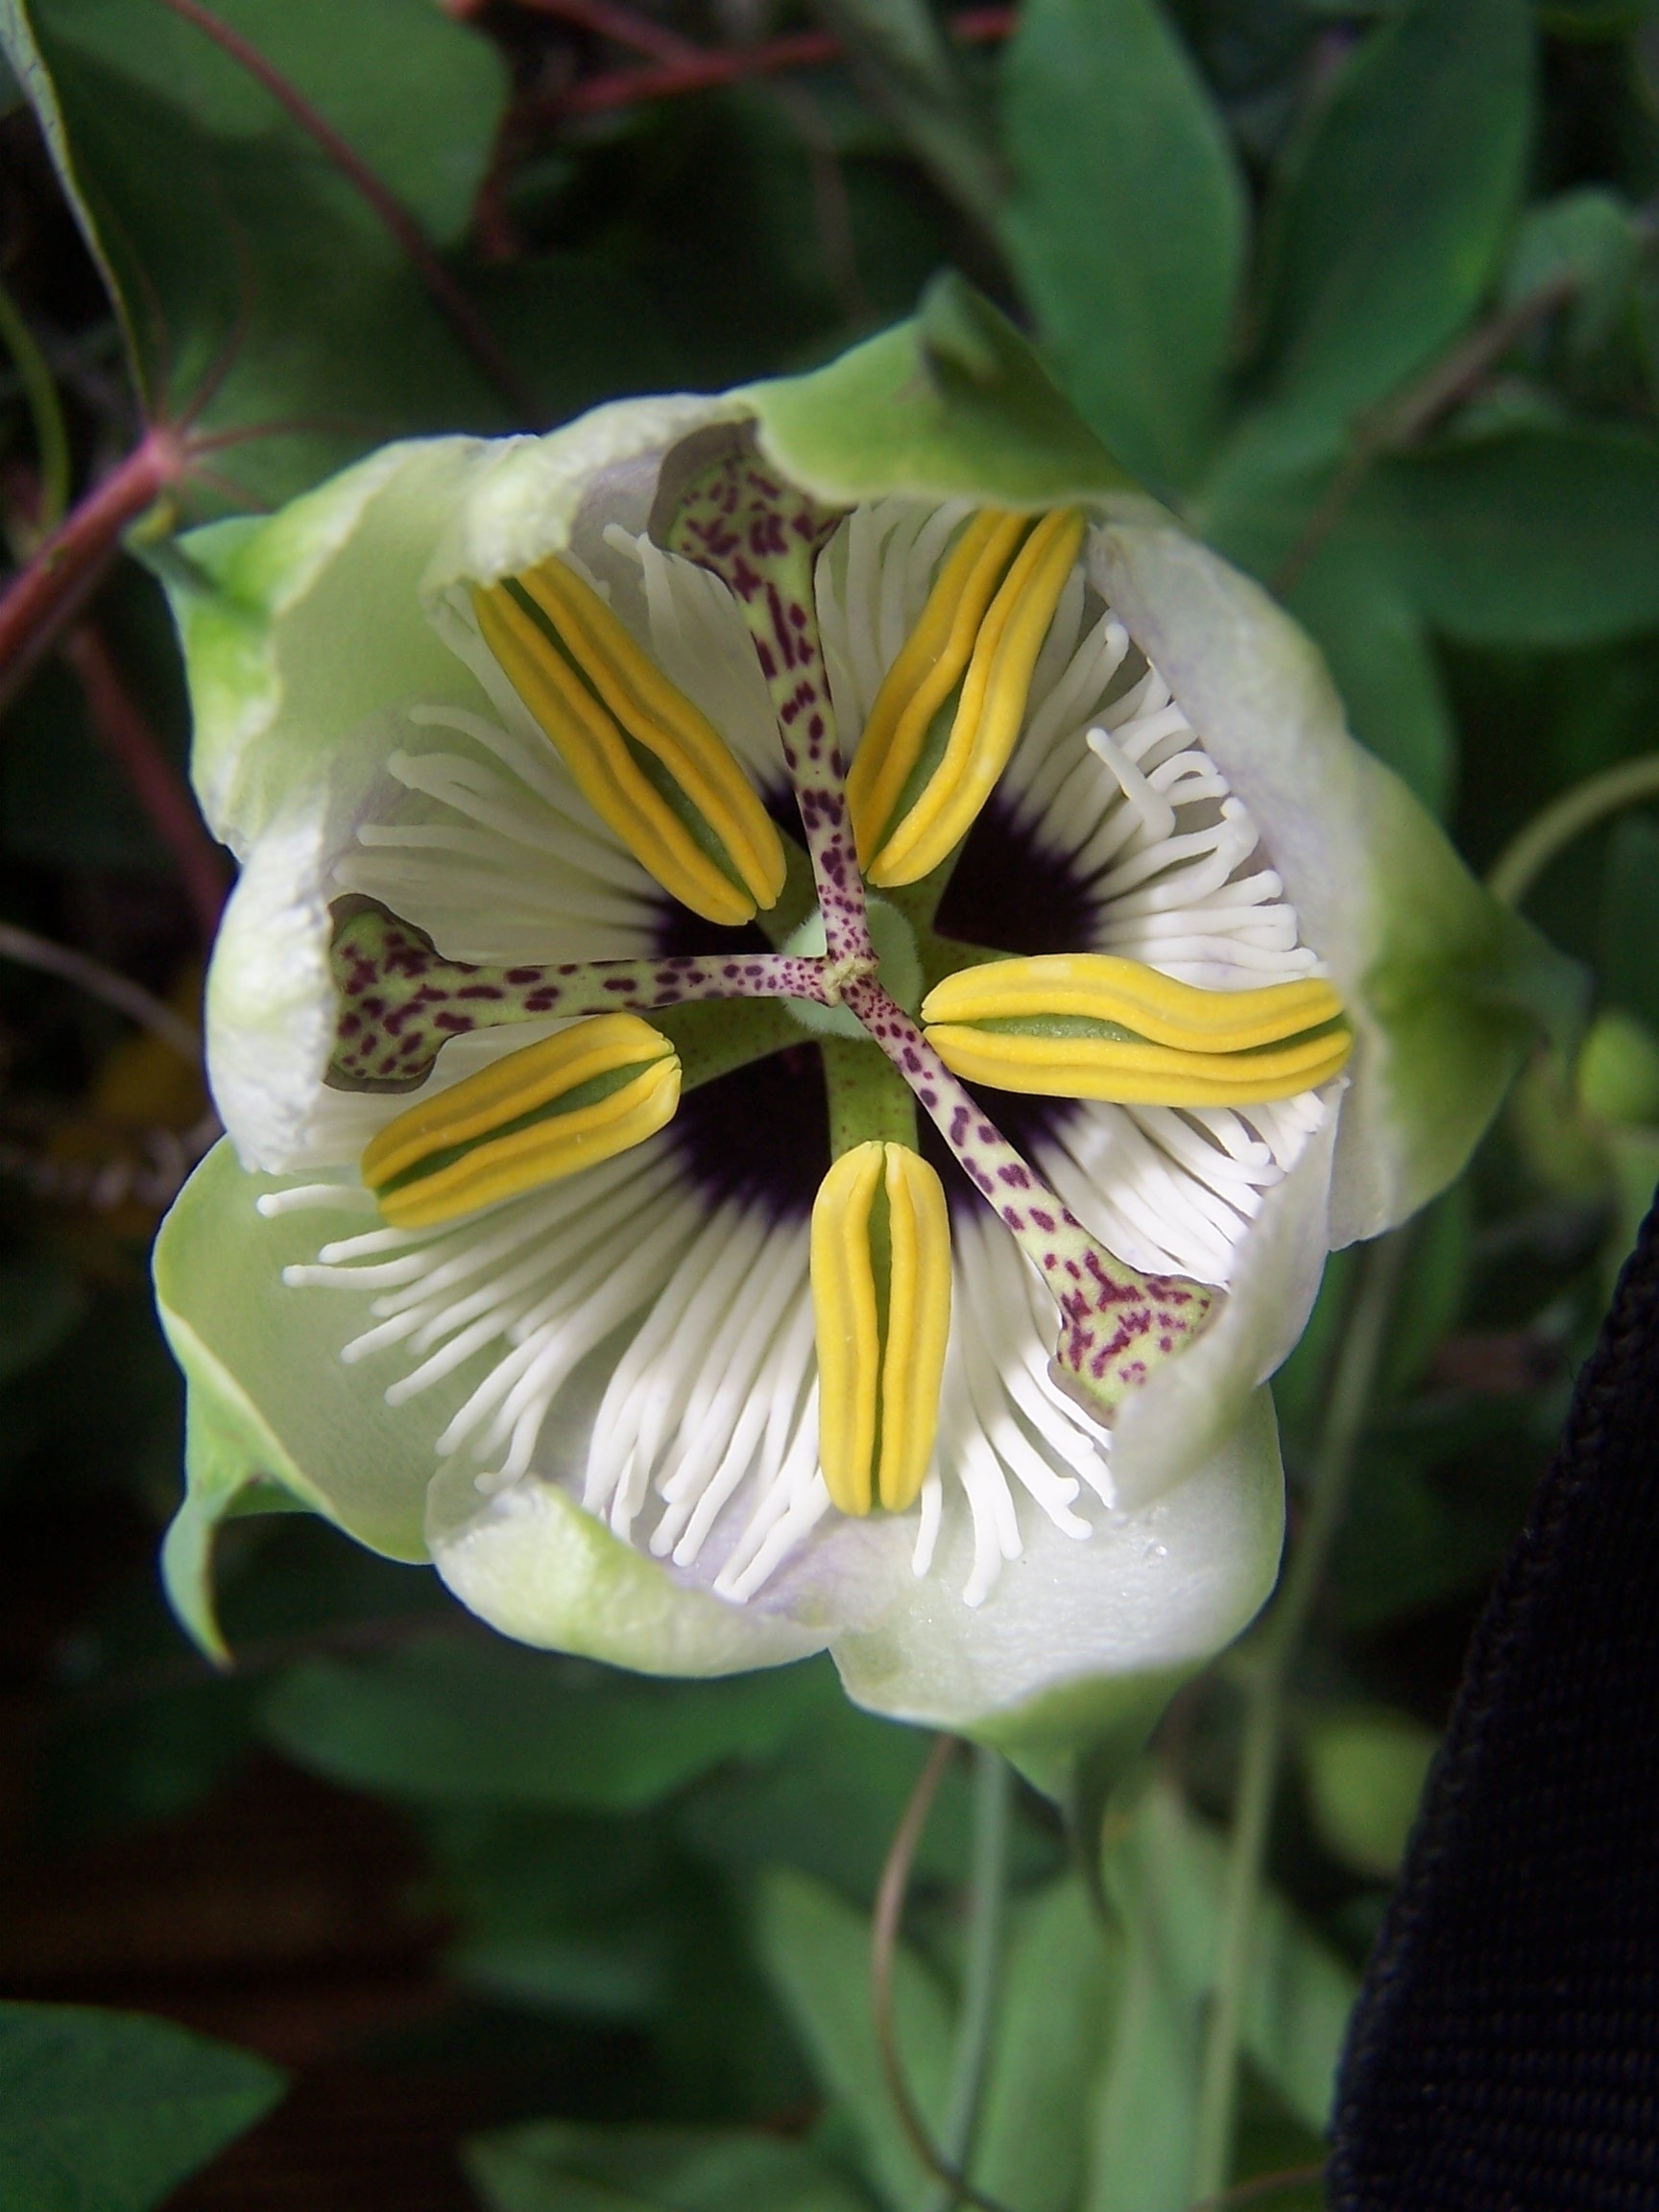
blossom, plant, flower, petal, botany, yellow, flora, wildflower, hybrid, lily, creeper, passiflora, daylily, macro photography, flowering plant, land plant